Wat Matchimawat, Udon Thani

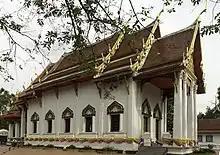
The ordination hall

Wat Matchimawat, formerly and still colloquially known as Wat Non Mak Khaeng (วัดโนนหมากแข้ง) is an ancient Buddhist temple in Udon Thani province, Thailand. Regarded as the temple of Udon Thani.